Question: Please indicate a possible affordance area of the boxing_punching_bag that can be used for punching
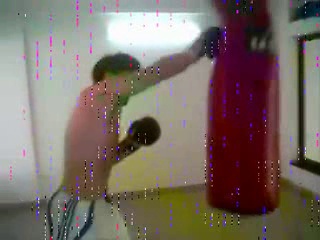
Answer: [205.5, 9, 275.5, 215]